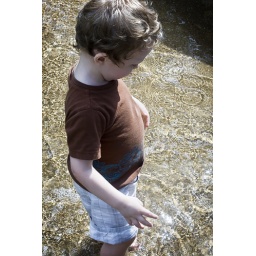
Malcolm walking in the water at the children's zoo